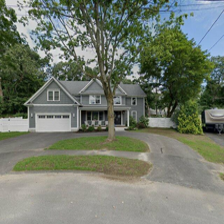
Label: streetView